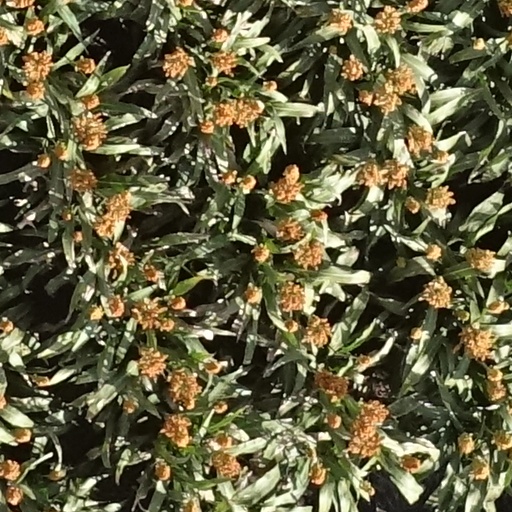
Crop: sorghum